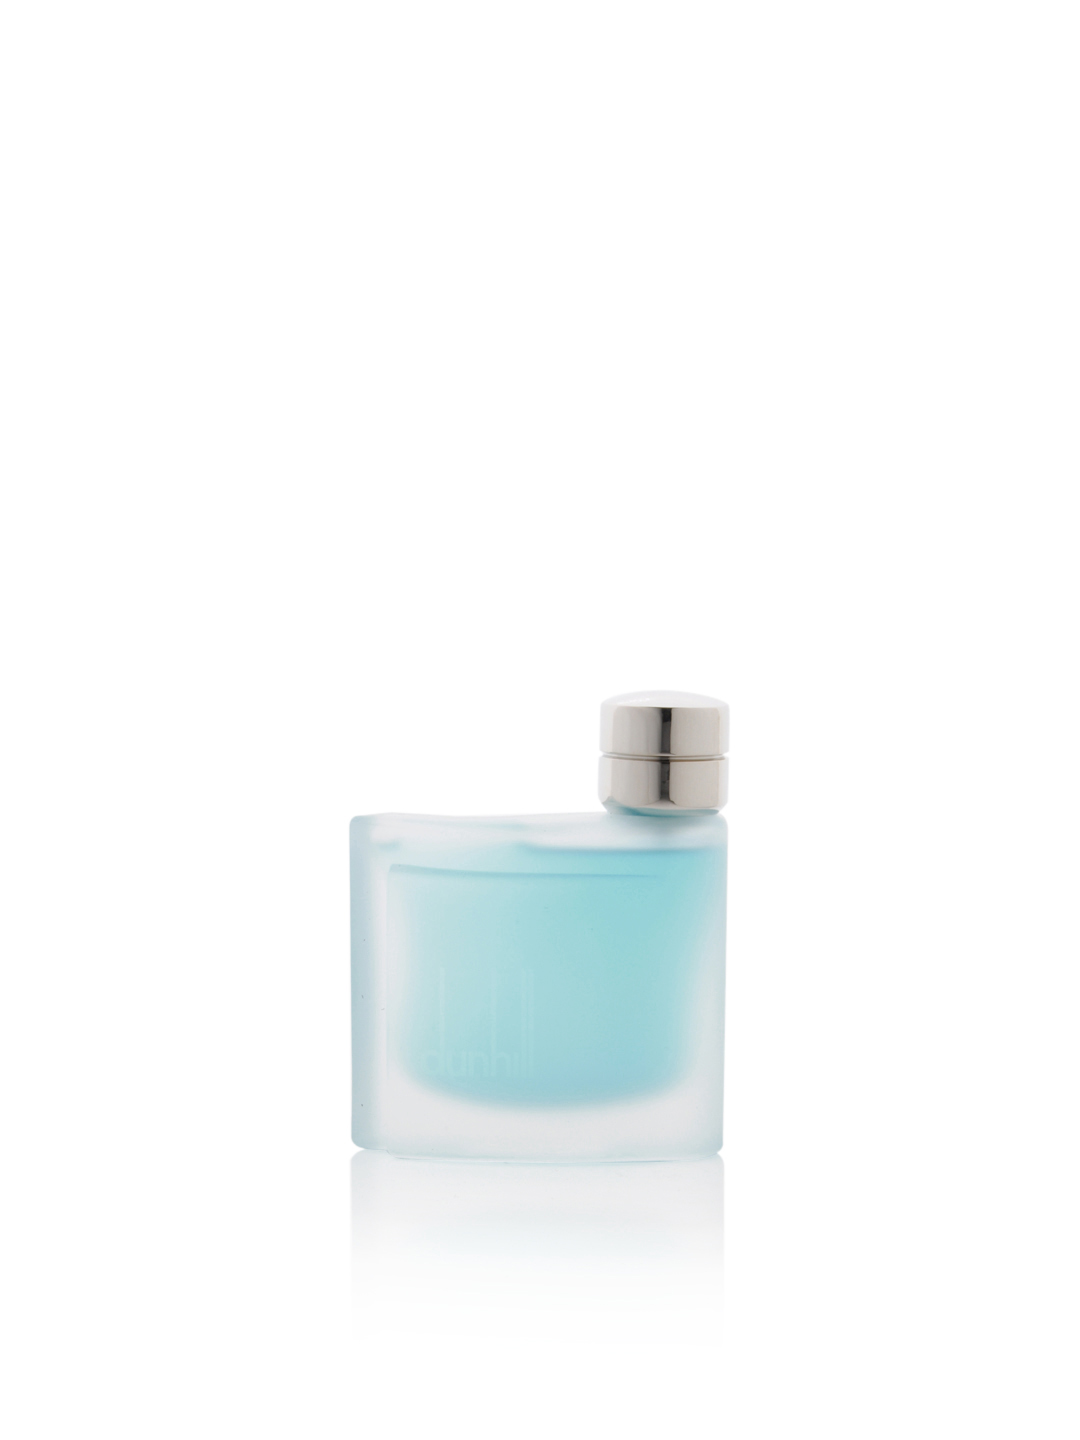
dunhill Men Pure Perfume
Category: Personal Care / Fragrance / Perfume and Body Mist
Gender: Men
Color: Silver
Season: Spring 2017
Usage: Casual